Andrew of Cicala

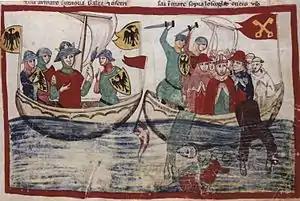
Miniature depicting the battle of Giglio and the two cardinals in red hats, from a 14th-century copy of Giovanni Villani's "Nuova Cronica"

In July 1241, Andrew took charge of the high-profile prisoners, including Cardinals Otto of Tonengo and James of Pecorara, who had fallen into Frederick's hands at the naval battle of Giglio in May. Taking custody of them at Naples, he had them imprisoned in Salerno. He then sent a troop of knights to Frederick's camp at Rieti, as the emperor had requested, before joining the emperor himself. Towards the end of 1241, he was once again charged with collecting the "collecta generalis" for the war.